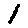
Label: 1